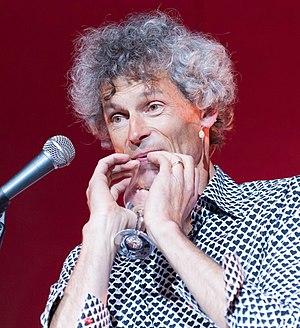
Alexandre Cellier, né le 4 décembre 1966 à Lausanne, est un musicien, compositeur et interprète vaudois.